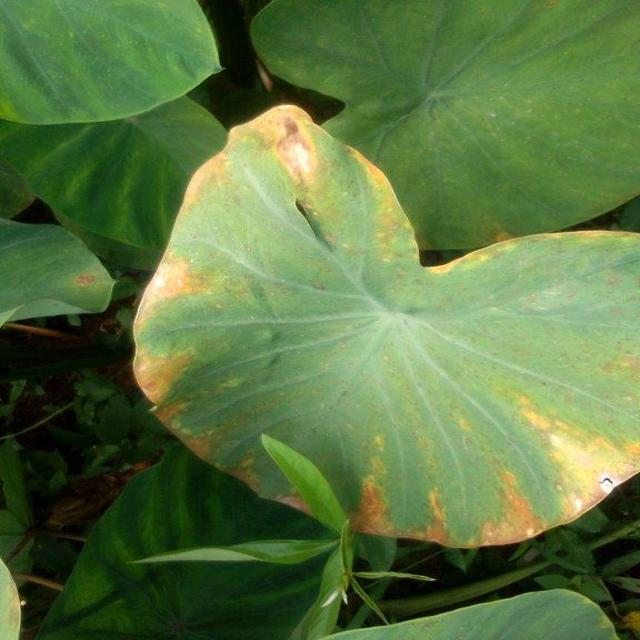
Label: Mid_Blight